Clermont, Queensland

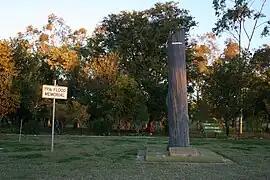
Memorial marking the 1916 flood

Clermont is a rural town and locality in the Isaac Region, Queensland, Australia. Clermont is a major hub for the large coal mines in the region, and is also a service town for agricultural properties in the area. In the , the locality of Clermont had a population of 2,952 people.